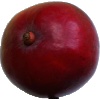
Label: red_mango